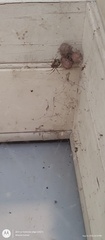
Species: Parasteatoda_tepidariorum